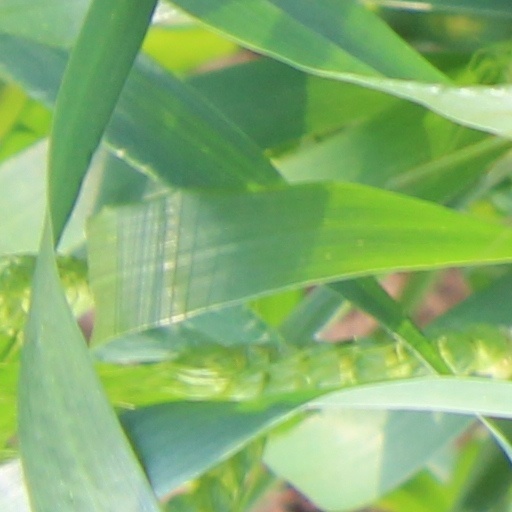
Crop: wheat